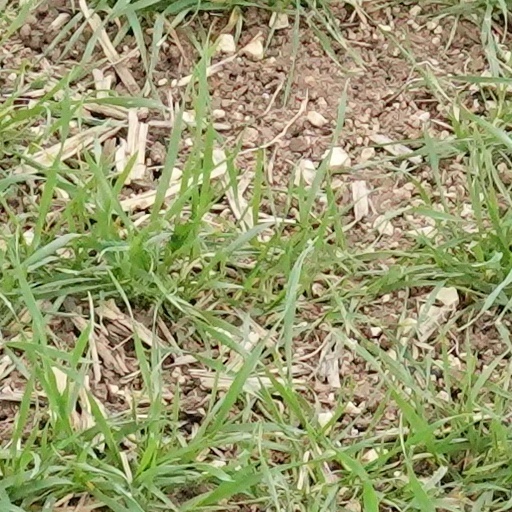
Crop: wheat